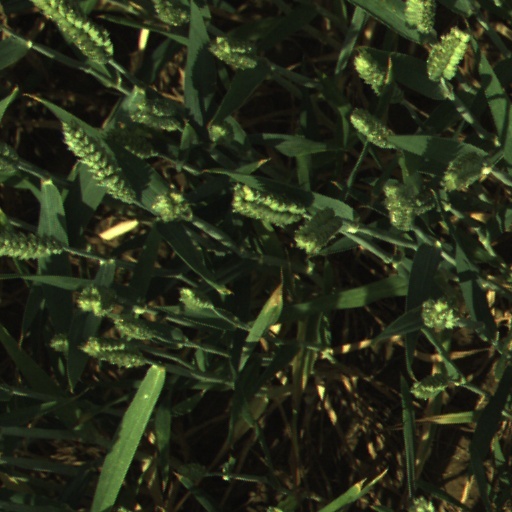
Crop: wheat